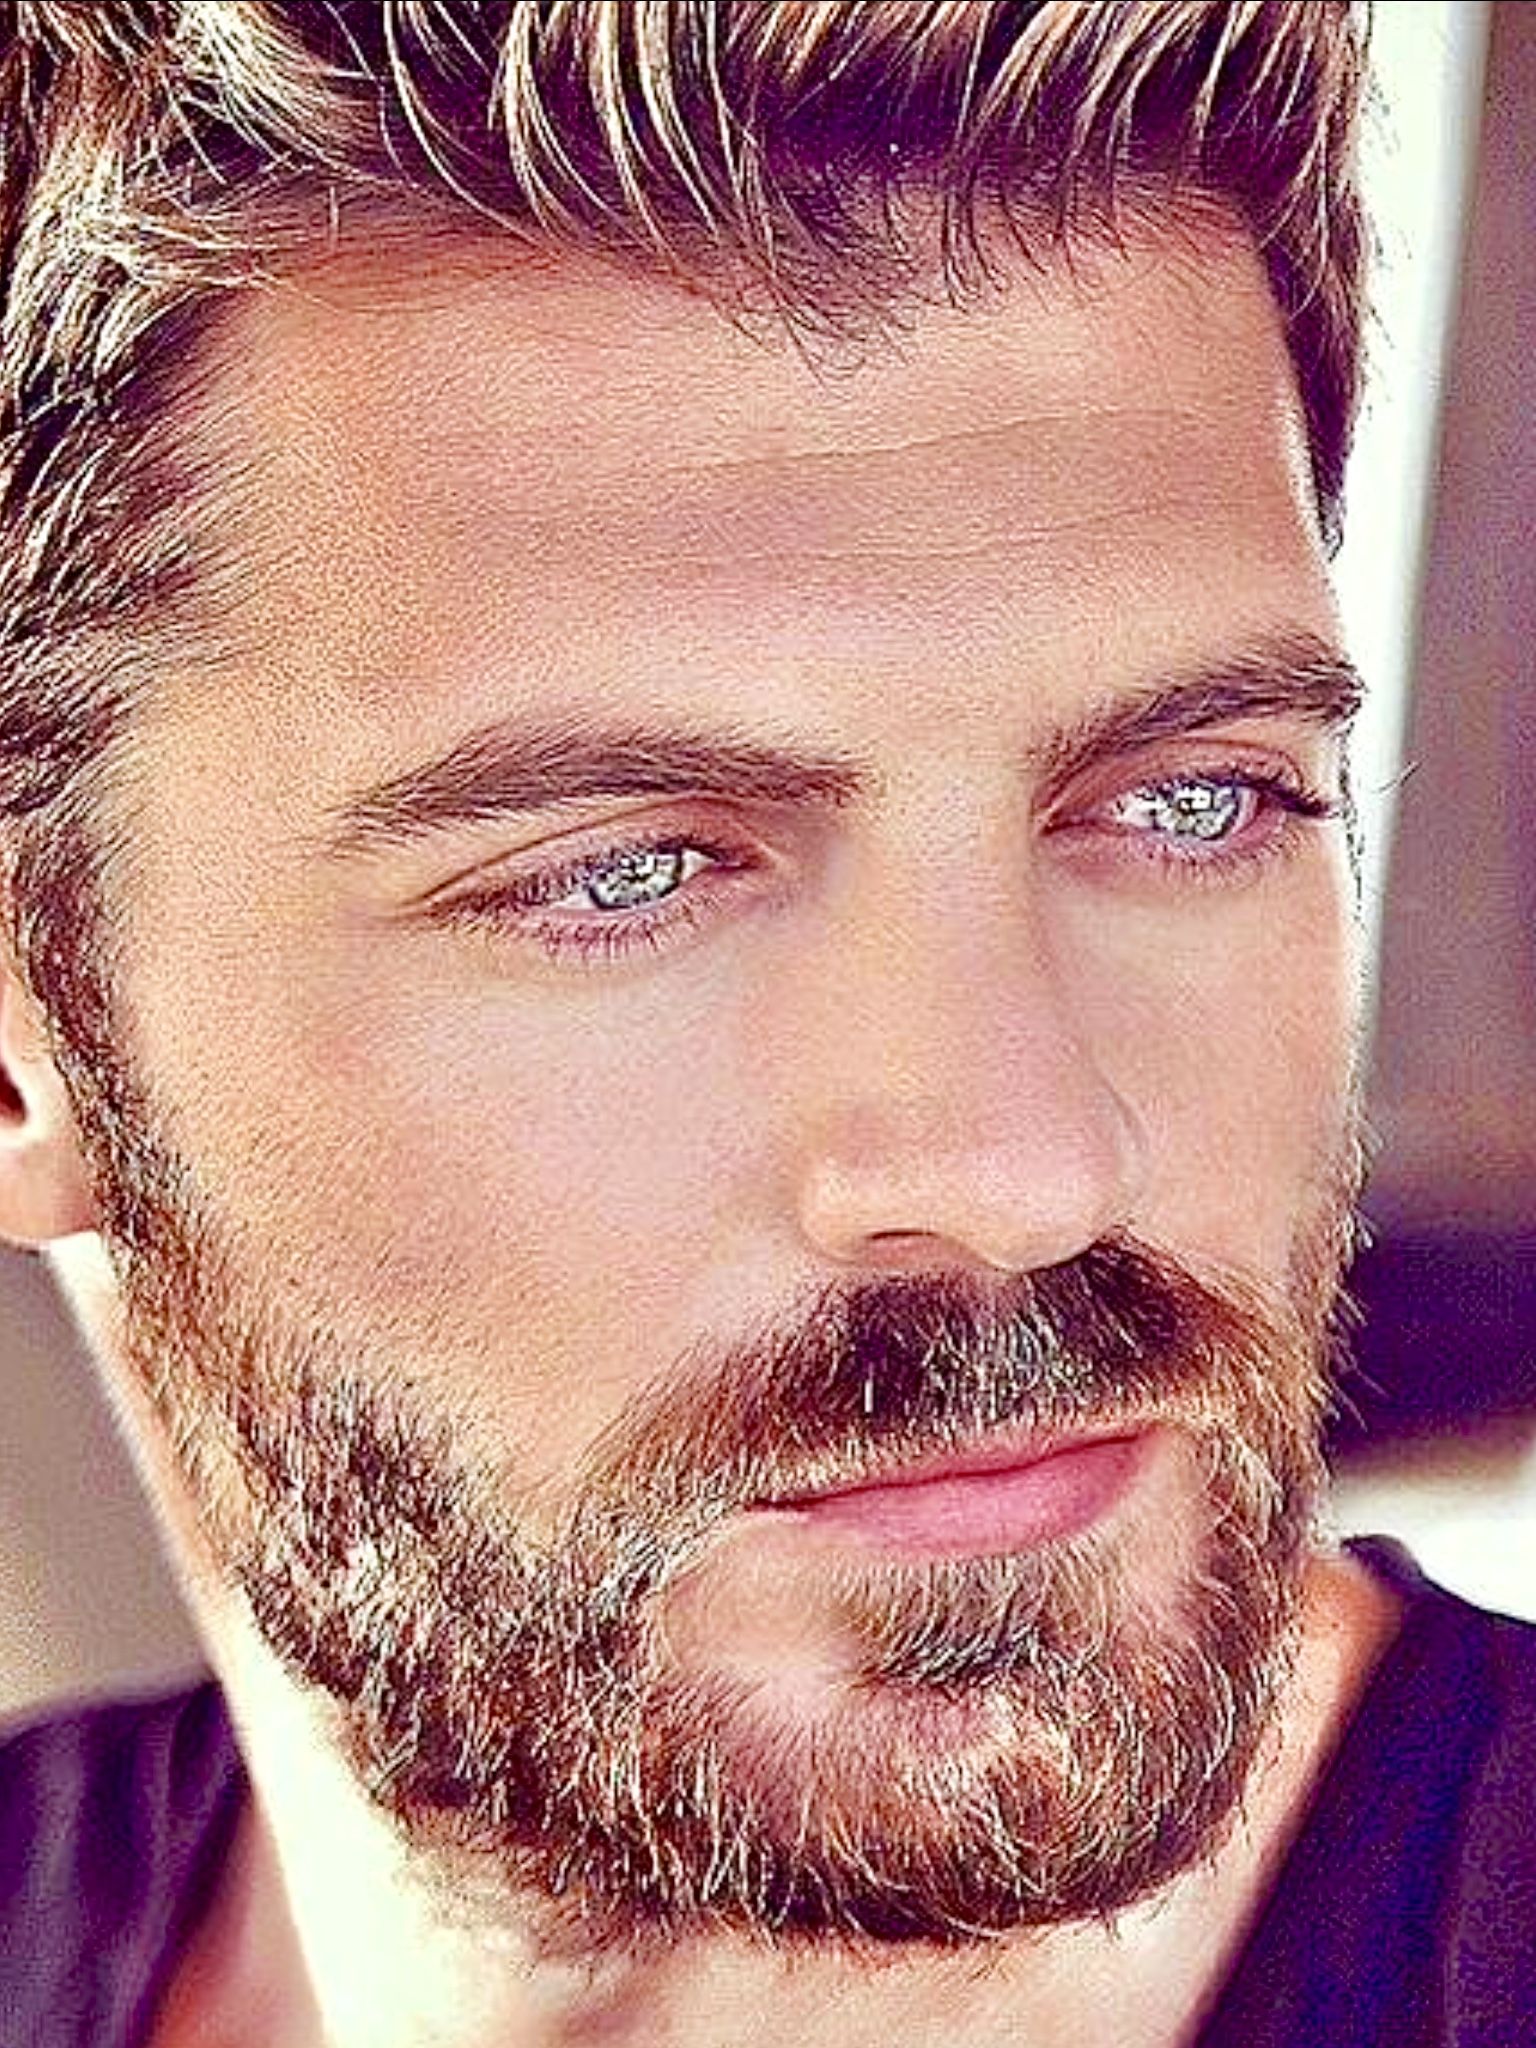
Portrait style: Real Portrait